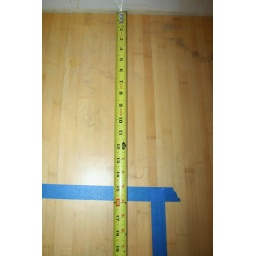
Location of radiant pipes in the floor adjacent to knee wall at far end of stairwell.